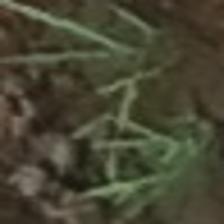
Label: clustered